Franz Helm

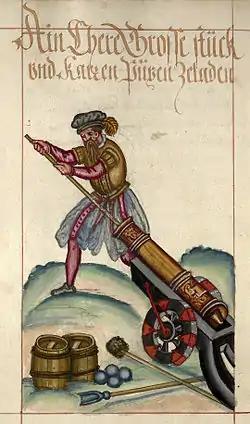
Illustration of a man loading a cannon, from a 1584 copy of Helm's "Buch von den probierten Künsten"

Franz Helm ( – 1567) was an artillery master who lived and worked in what is now Germany in the first half of the 16th century. By his own account, he was born in Cologne, perhaps around 1500. Described as a "shooter, cannonier and fireworker," Helm fought with the armies of the Holy Roman Emperor Charles V against the Ottoman Empire. He subsequently moved to Landshut in the then Duchy of Bavaria, where he served the dukes William IV, Louis X and Albert V. He later served John II, Count Palatine of Simmern.